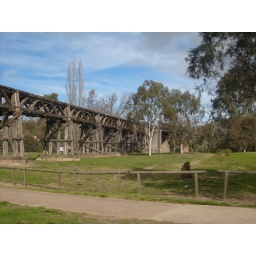
Looking towards the bridge section over the Murrumbidgee river from the other side